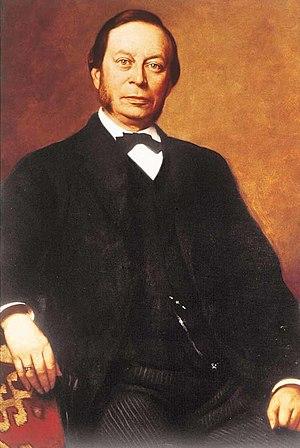
Eduard Freiherr von Oppenheim (1831–1909), banquier allemand et les propriétaires haras.
La famille Oppenheim est une dynastie allemande de banquiers.